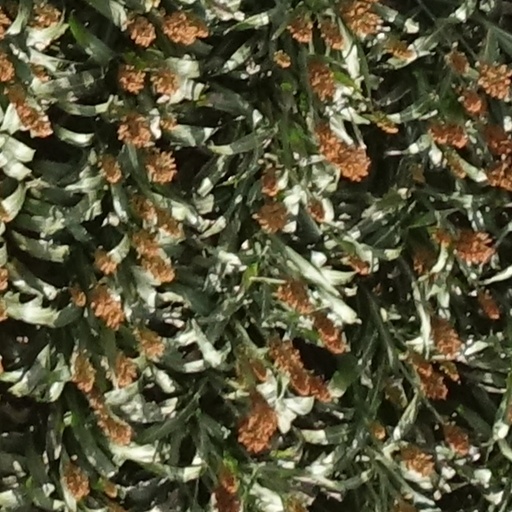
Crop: sorghum